Mormyroidea

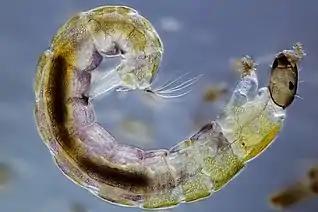
Larva of a chironomidae.

Feeding generally consists of small invertebrates buried in muddy substrates, marshy areas and sandy riverbank areas; thus, throughout the year certain species consume some crustaceans found on the banks of running rivers, larvae and pupas of chironomids, coarse particulate organic matter and mud/sand.